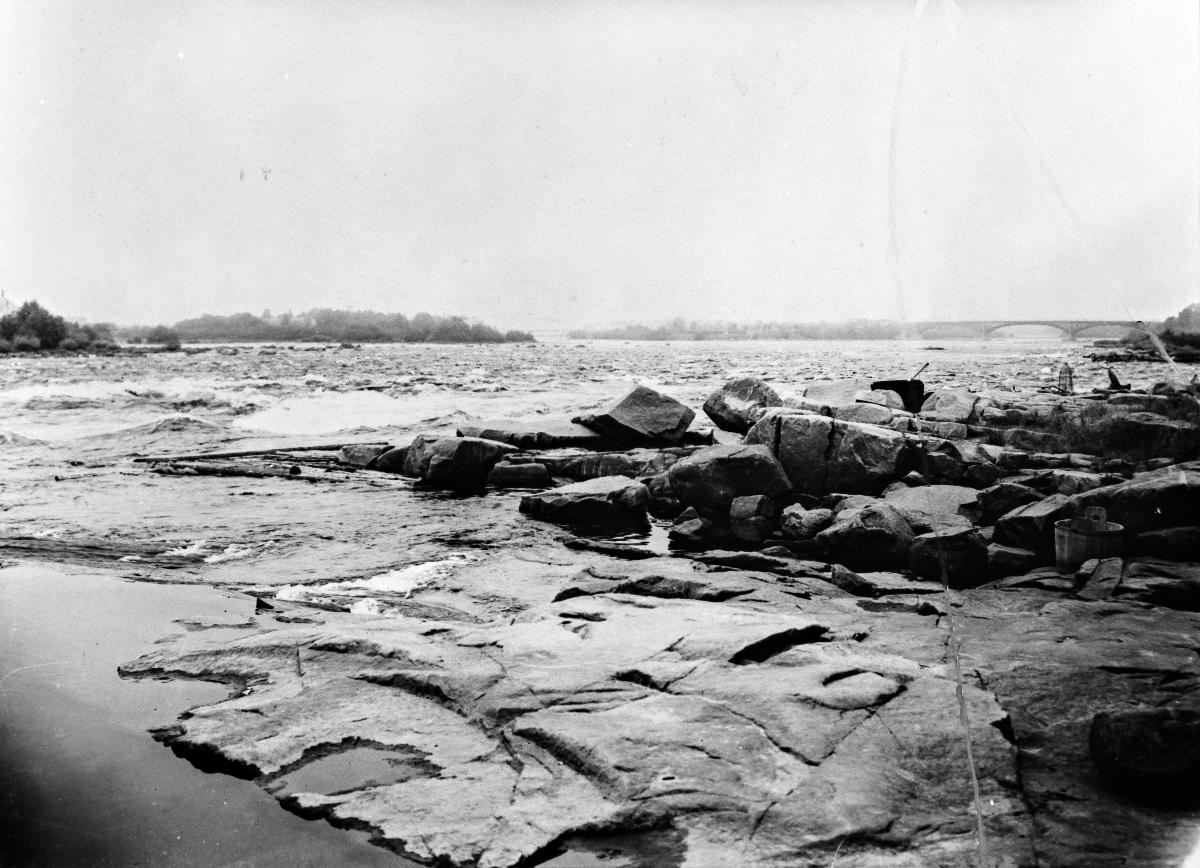
Merikoski
Merikoski
sisällön kuvaus: Merikoskea vuonna 1939. content description: Merikoski rapid in 1939.
Vuosi: 1939
Paikka: Suomi, Pohjois-Pohjanmaa, Oulu, Suomi, Oulujoki
Aiheet: ulkokuva; kosket; joet; vesistöt; maisema; rapids; rivers; water systems; landscape; forsar; floder; åar och älvar; vattendrag; landskap (fysiska helheter)